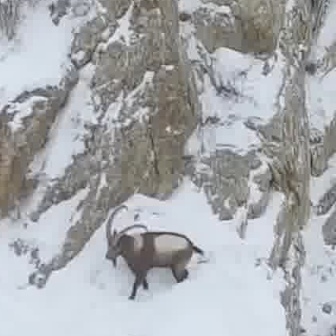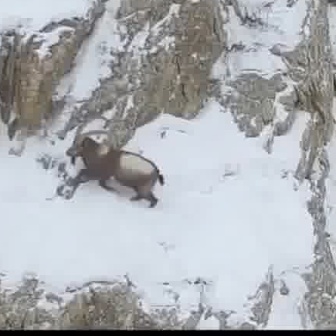
  Please identify the target specified by the bounding box [103,202,203,303] in the first image and locate it in the second image. Return the coordinates in [x_min,y_min,x_max,y_max] format.
Answer: [62,111,163,212]